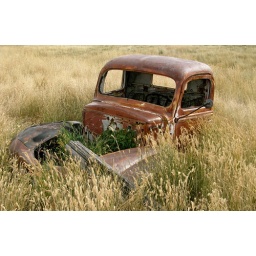
This cab of an old pickup truck is laying in a field off of highway 215 in Montana.